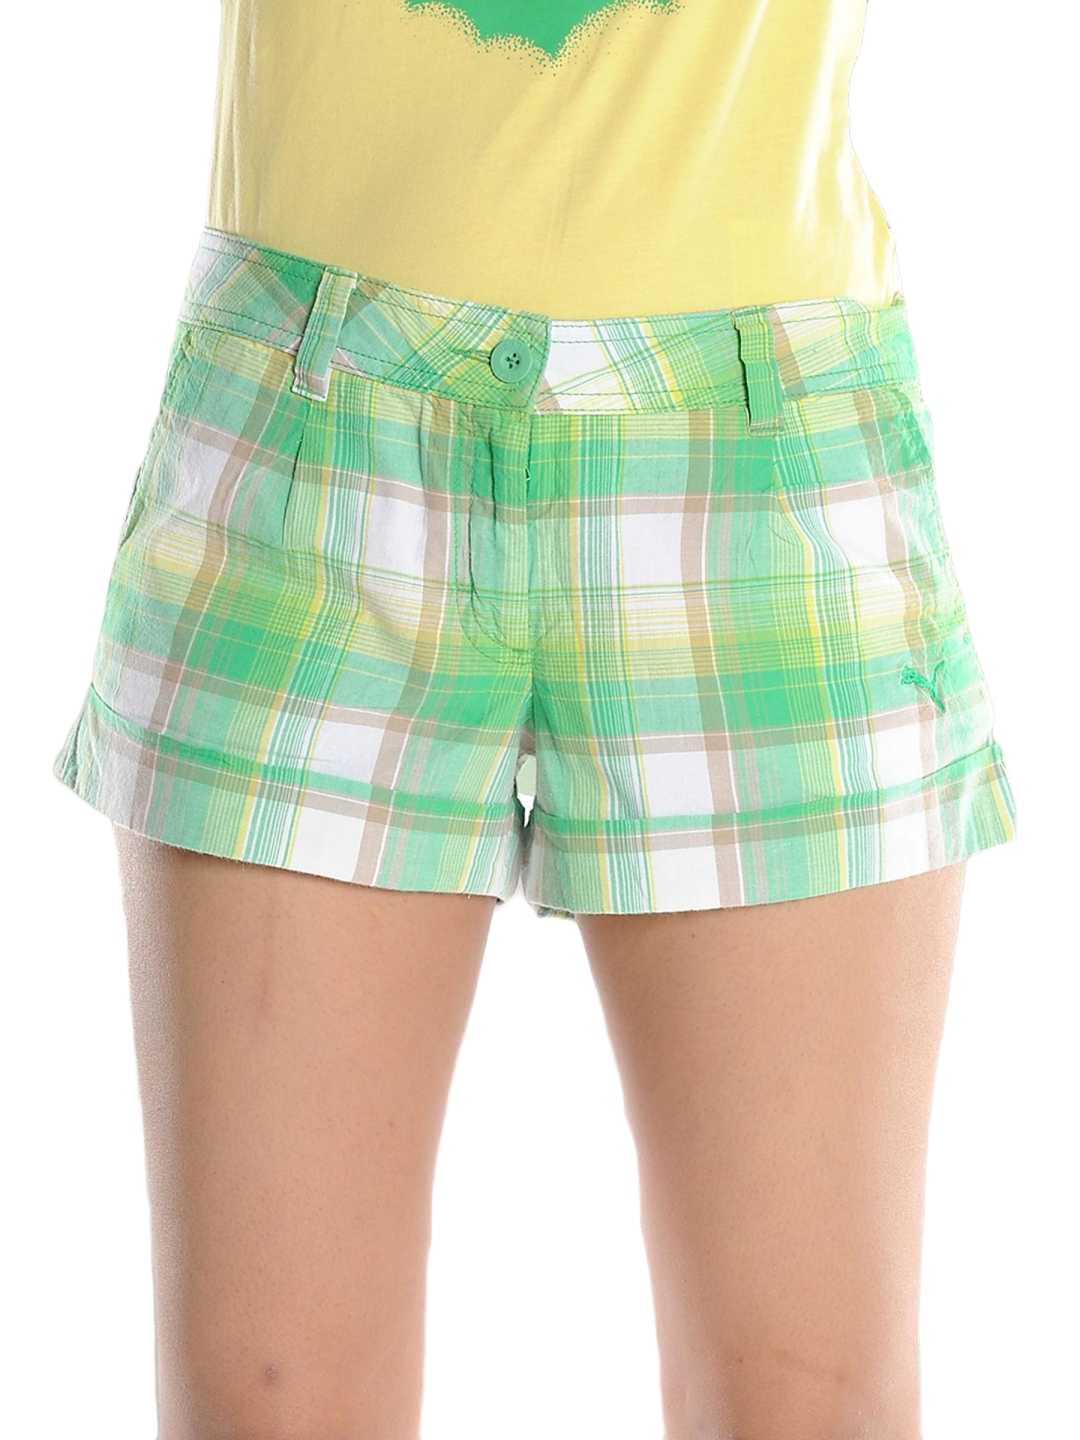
Puma Women's Island Green Shorts
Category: Apparel / Bottomwear / Shorts
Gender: Women
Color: Green
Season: Fall 2010
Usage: Casual